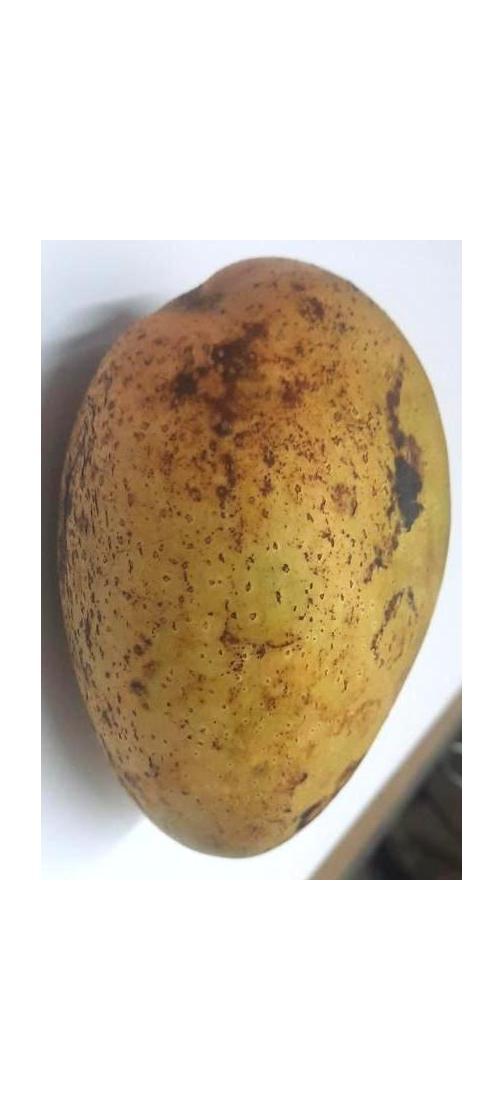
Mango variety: Ashshina Classic